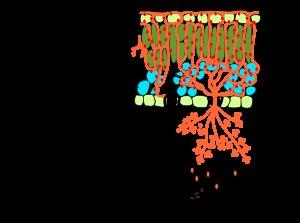
Le bicarbonate de sodium, l'hydrogénocarbonate de sodium en nomenclature moderne, est un composé chimique inorganique décrit par la formule brute NaHCO₃.